Kazimierz Wiatr

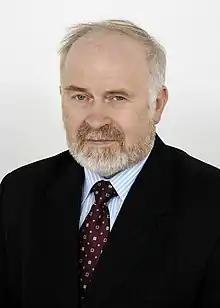
Kazimierz Wiatr

Kazimierz Adam Wiatr (born 18 February 1955) is a Polish politician. He was elected to the Senate of Poland (10th term) representing the constituency of Tarnów.